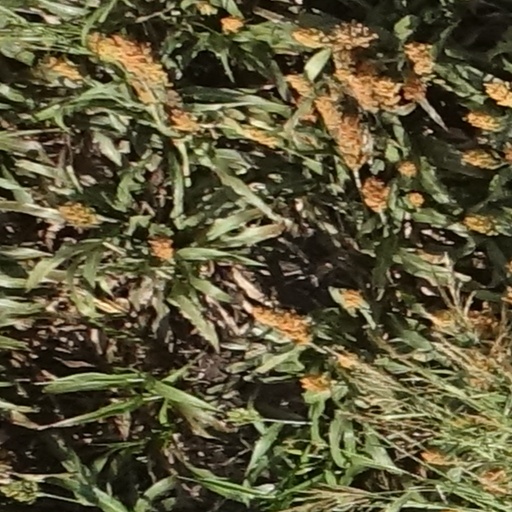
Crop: sorghum